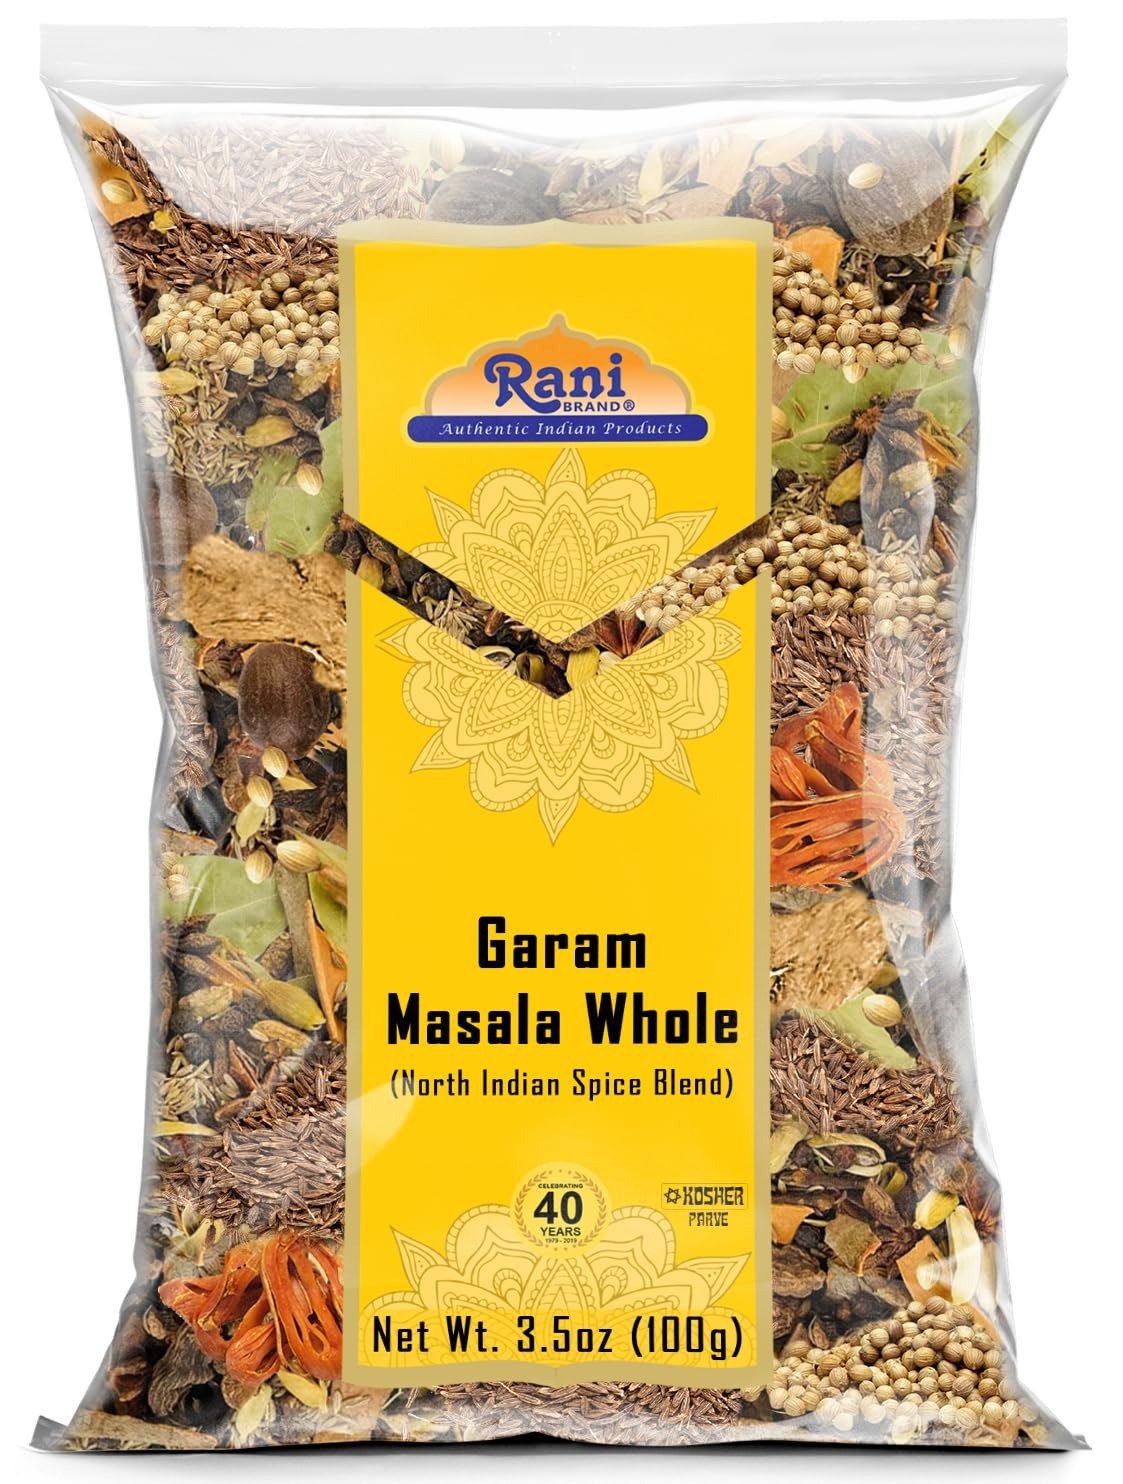
Item Name: Rani Garam Masala Indian 11 Whole Spices Blend 3.5oz (100g) ~ All Natural, Salt-Free | Vegan | No Colors | Gluten Friendly | NON-GMO | Kosher | Indian Origin
Bullet Point 1: You'll LOVE our Garam Masala Whole Spice by Rani Brand--Here's Why:
Bullet Point 2: ❤️Now KOSHER! 100% Natural, Non-GMO, No Preservatives, Vegan, Gluten Friendly PREMIUM Gourmet Food Grade Spice.
Bullet Point 3: ❤️Packed in a no barrier Plastic Bag, let us tell you how important that is when using Indian Spices! Rani is a USA based company selling spices for over 40 years, buy with confidence!
Bullet Point 4: ❤️NO FILLERS in any Rani Brand Spices (fillers are commonly used in spices to make them free flowing or lessen the costs of production) usually sodium or like product. Net Wt. 3.5oz (100g), Product of India
Bullet Point 5: ❤️ The whole version of our the Highest rated Garam Masala on Amazon!
Product Description: <p><b>Rani Garam Masala</b> Traditionally from Northern Indian, garam masala is a staple spice in Indian cookery. Garam, when translated means “warm” best describes the properties of the blend. Warming ingredients such as cinnamon, mace and ginger give garam masala a mellow, appealing aroma. It is an essential ingredient when making sauces for meat and poultry dishes, as well as a great companion to vegetables and lentils recipes. Garam masala is often used towards the end of the cooking process as an added seasoning and it is often sprinkled over finished dishes to enhance the flavor.</p> Product Type: Masala Whole Spices Blend <br> Packaging: Plastic Bag<br> Product of India <br><br>Did you know most products sold in the U.S. go through 3-7 different supply chains before they are sold to you? This means much more cost & product that is older by the time it reaches you, the end consumer. At Rani (Rani's World Foods) we are the manufacturer, distributor & retailer of Rani Brand products. We are vertically integrated, means only 1 supply chain for best pricing & freshness, makes Rani & Rani Brand products one of kind here on Amazon. <br><br> Rani's Spices are all natural, fresh & premium quality spices... taste the difference in all your dishes. At Rani Foods, we comb the planet for the best ingredients, rather it be high quality coriander from Orissa, or the best Cumin from Gujrat. We go throughout the world purchasing the finest quality spices available, and fully guarantee our products. We are a 100% Family Owned and have been in the Indian food trade for over 50 years. Our goal is your happiness and health. Give our products a try, and experience the difference.
Value: 3.5
Unit: Ounce

Price: 6.99